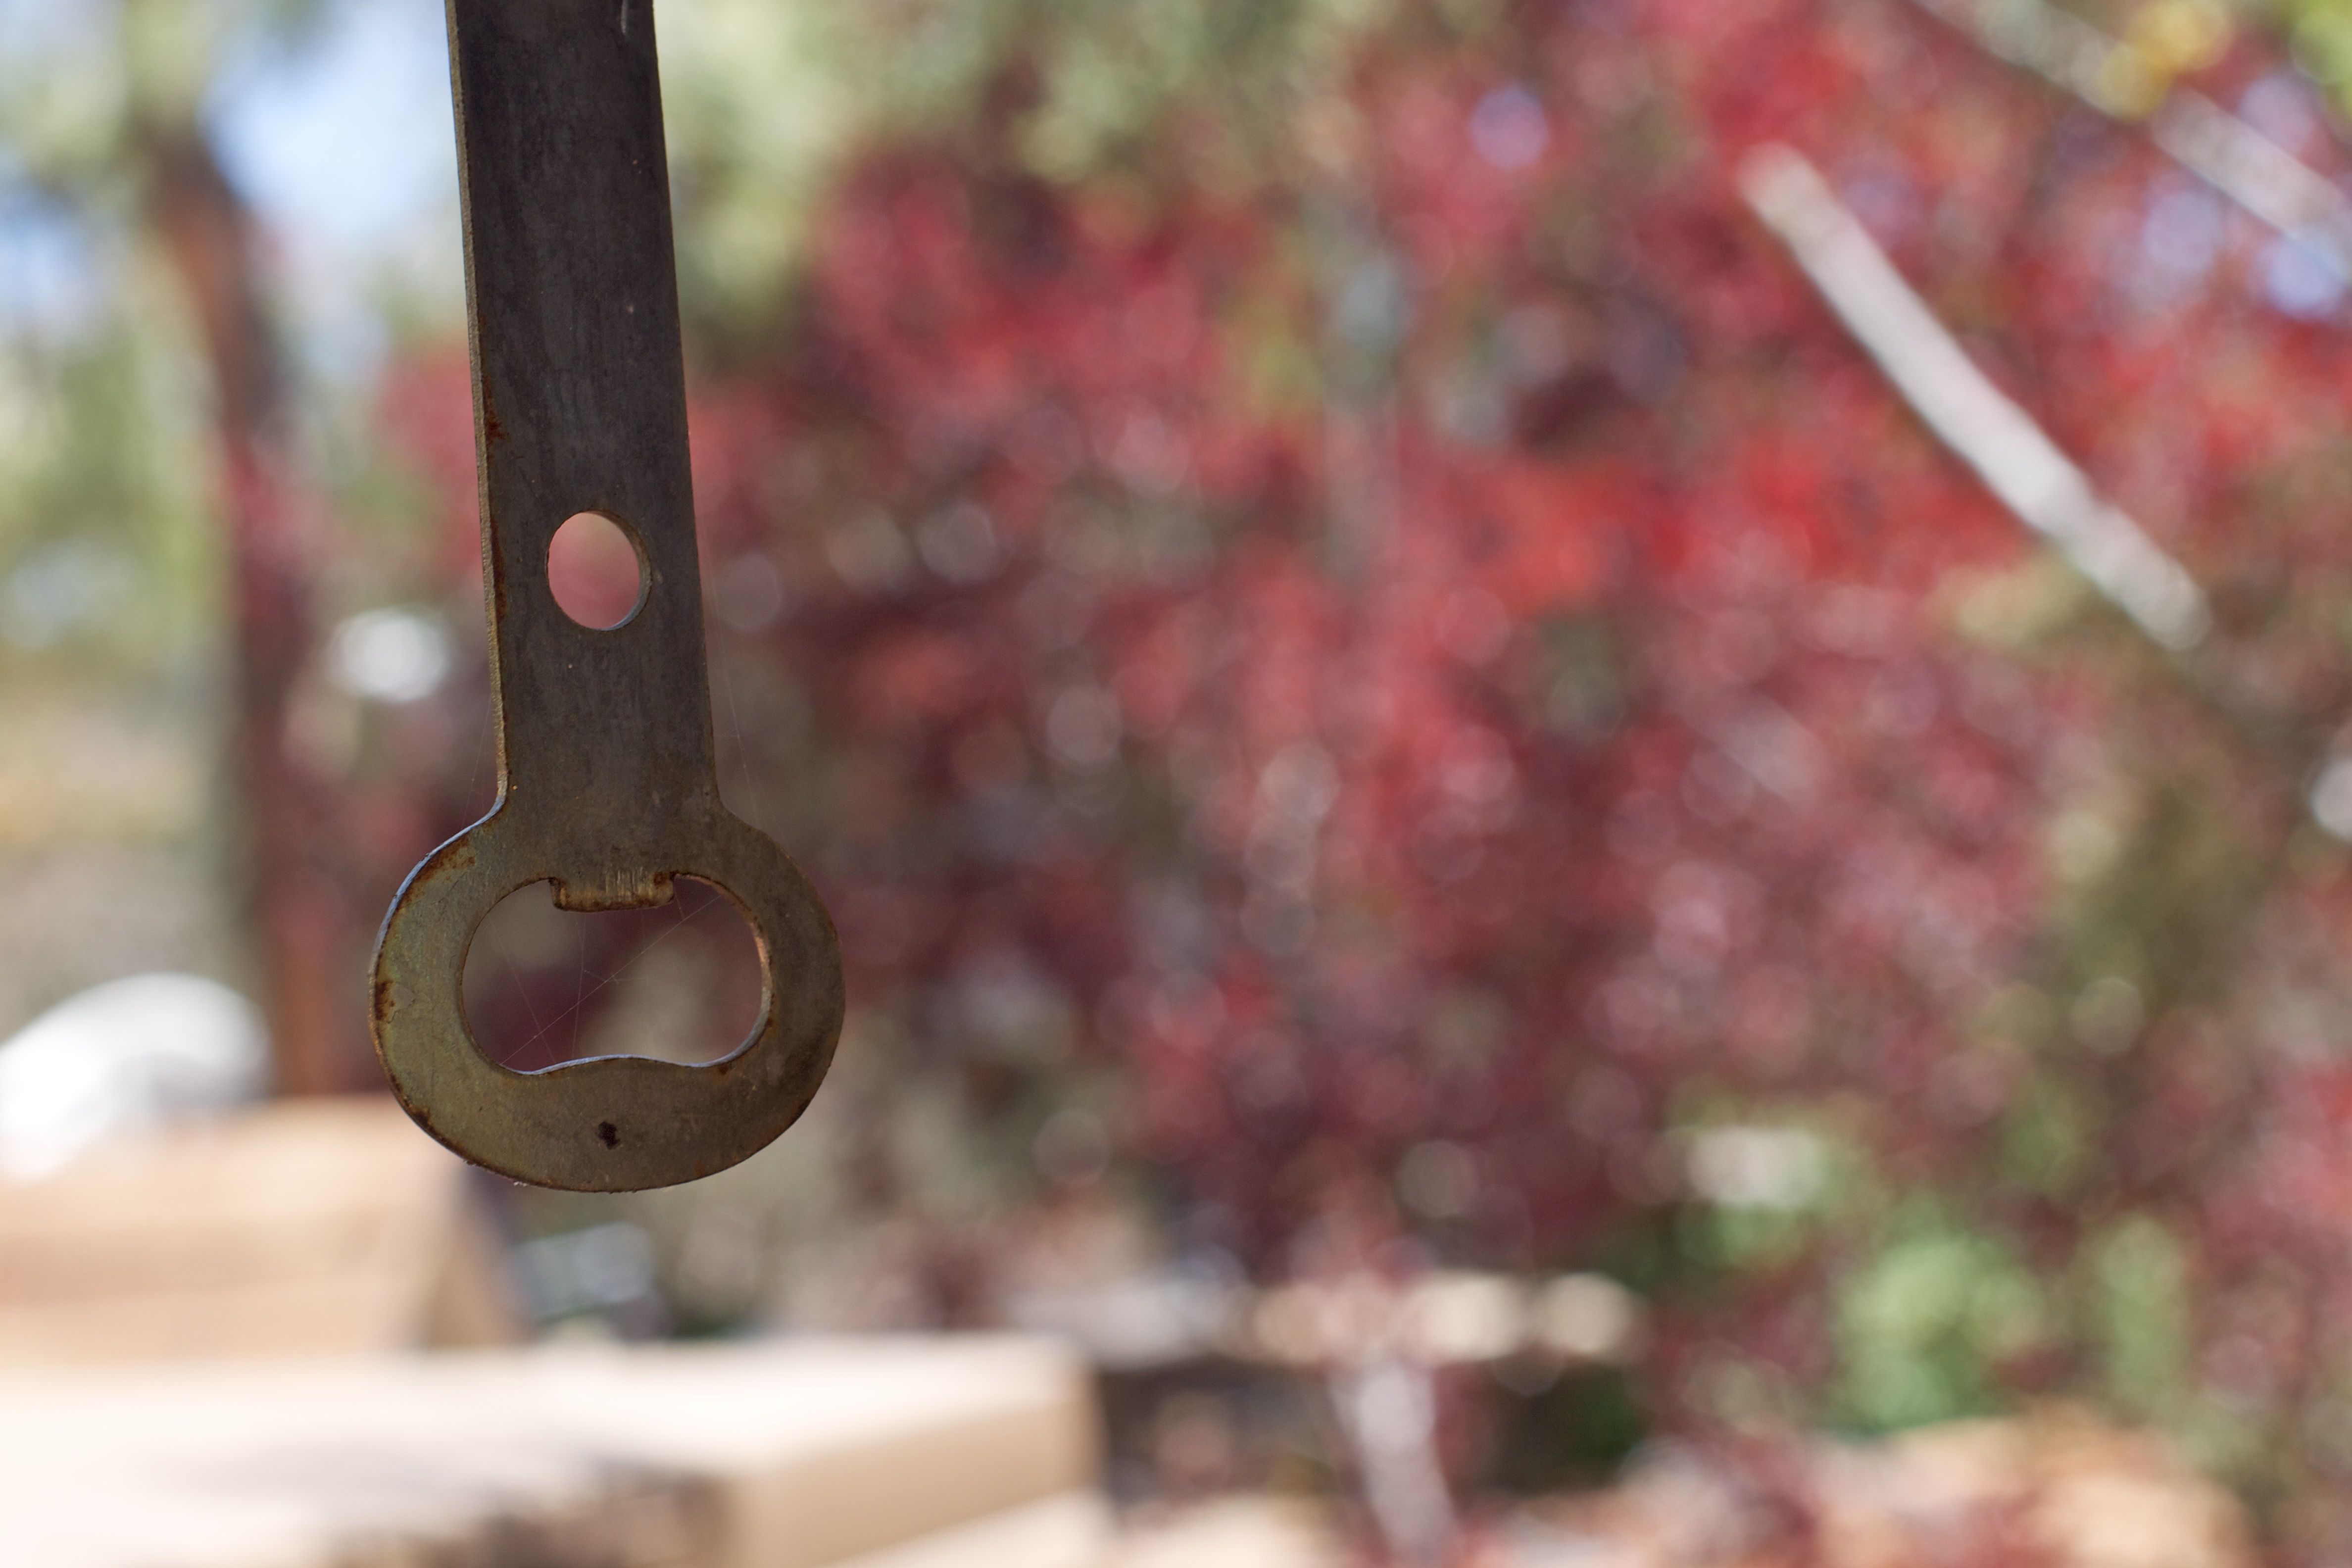
branch, flower, red, produce, autumn